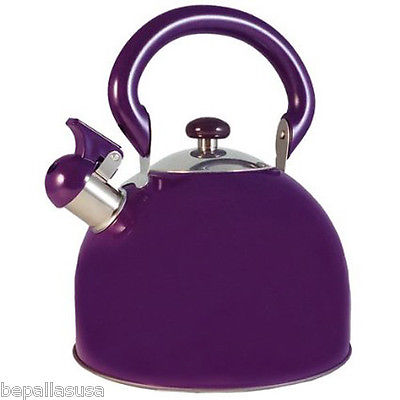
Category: kettle